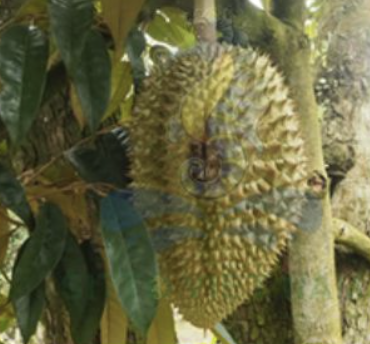
Label: fruit_rot